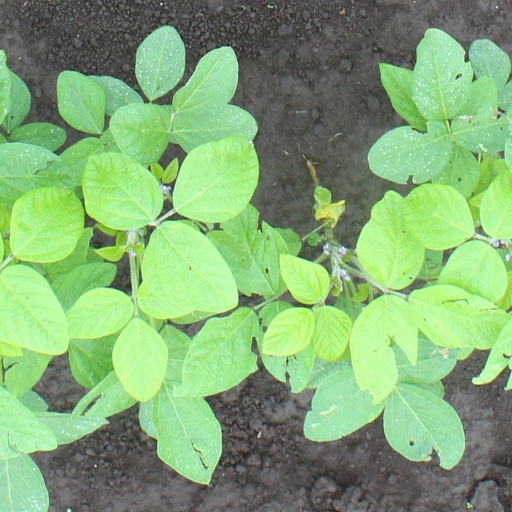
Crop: soybean